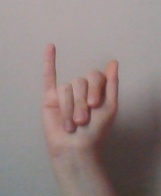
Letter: meem